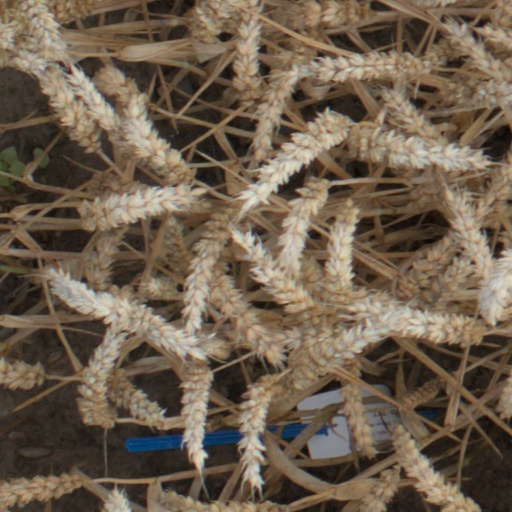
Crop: wheat